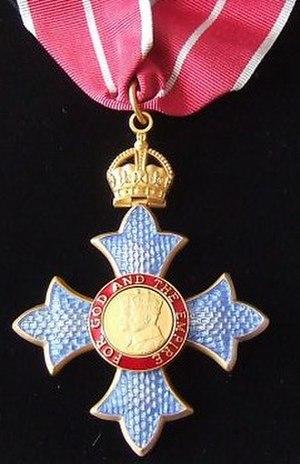
Francis Richard Henry Penn Curzon, 5ᵉ comte Howe, est un pilote automobile célèbre de la noblesse britannique.